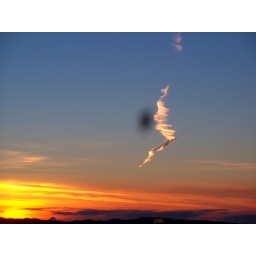
This is a whisp of a cloud that was just sitting there in the sky looking all strange.